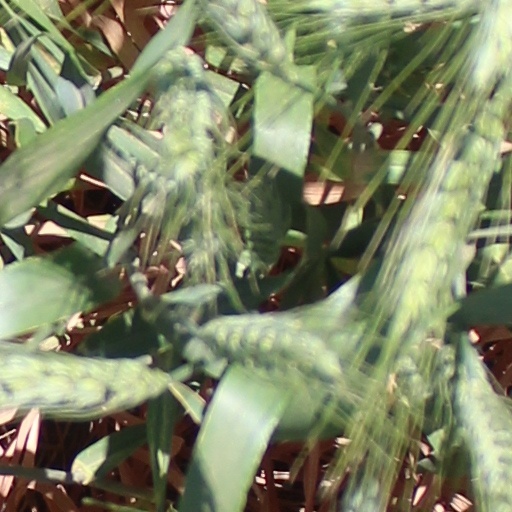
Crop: wheat